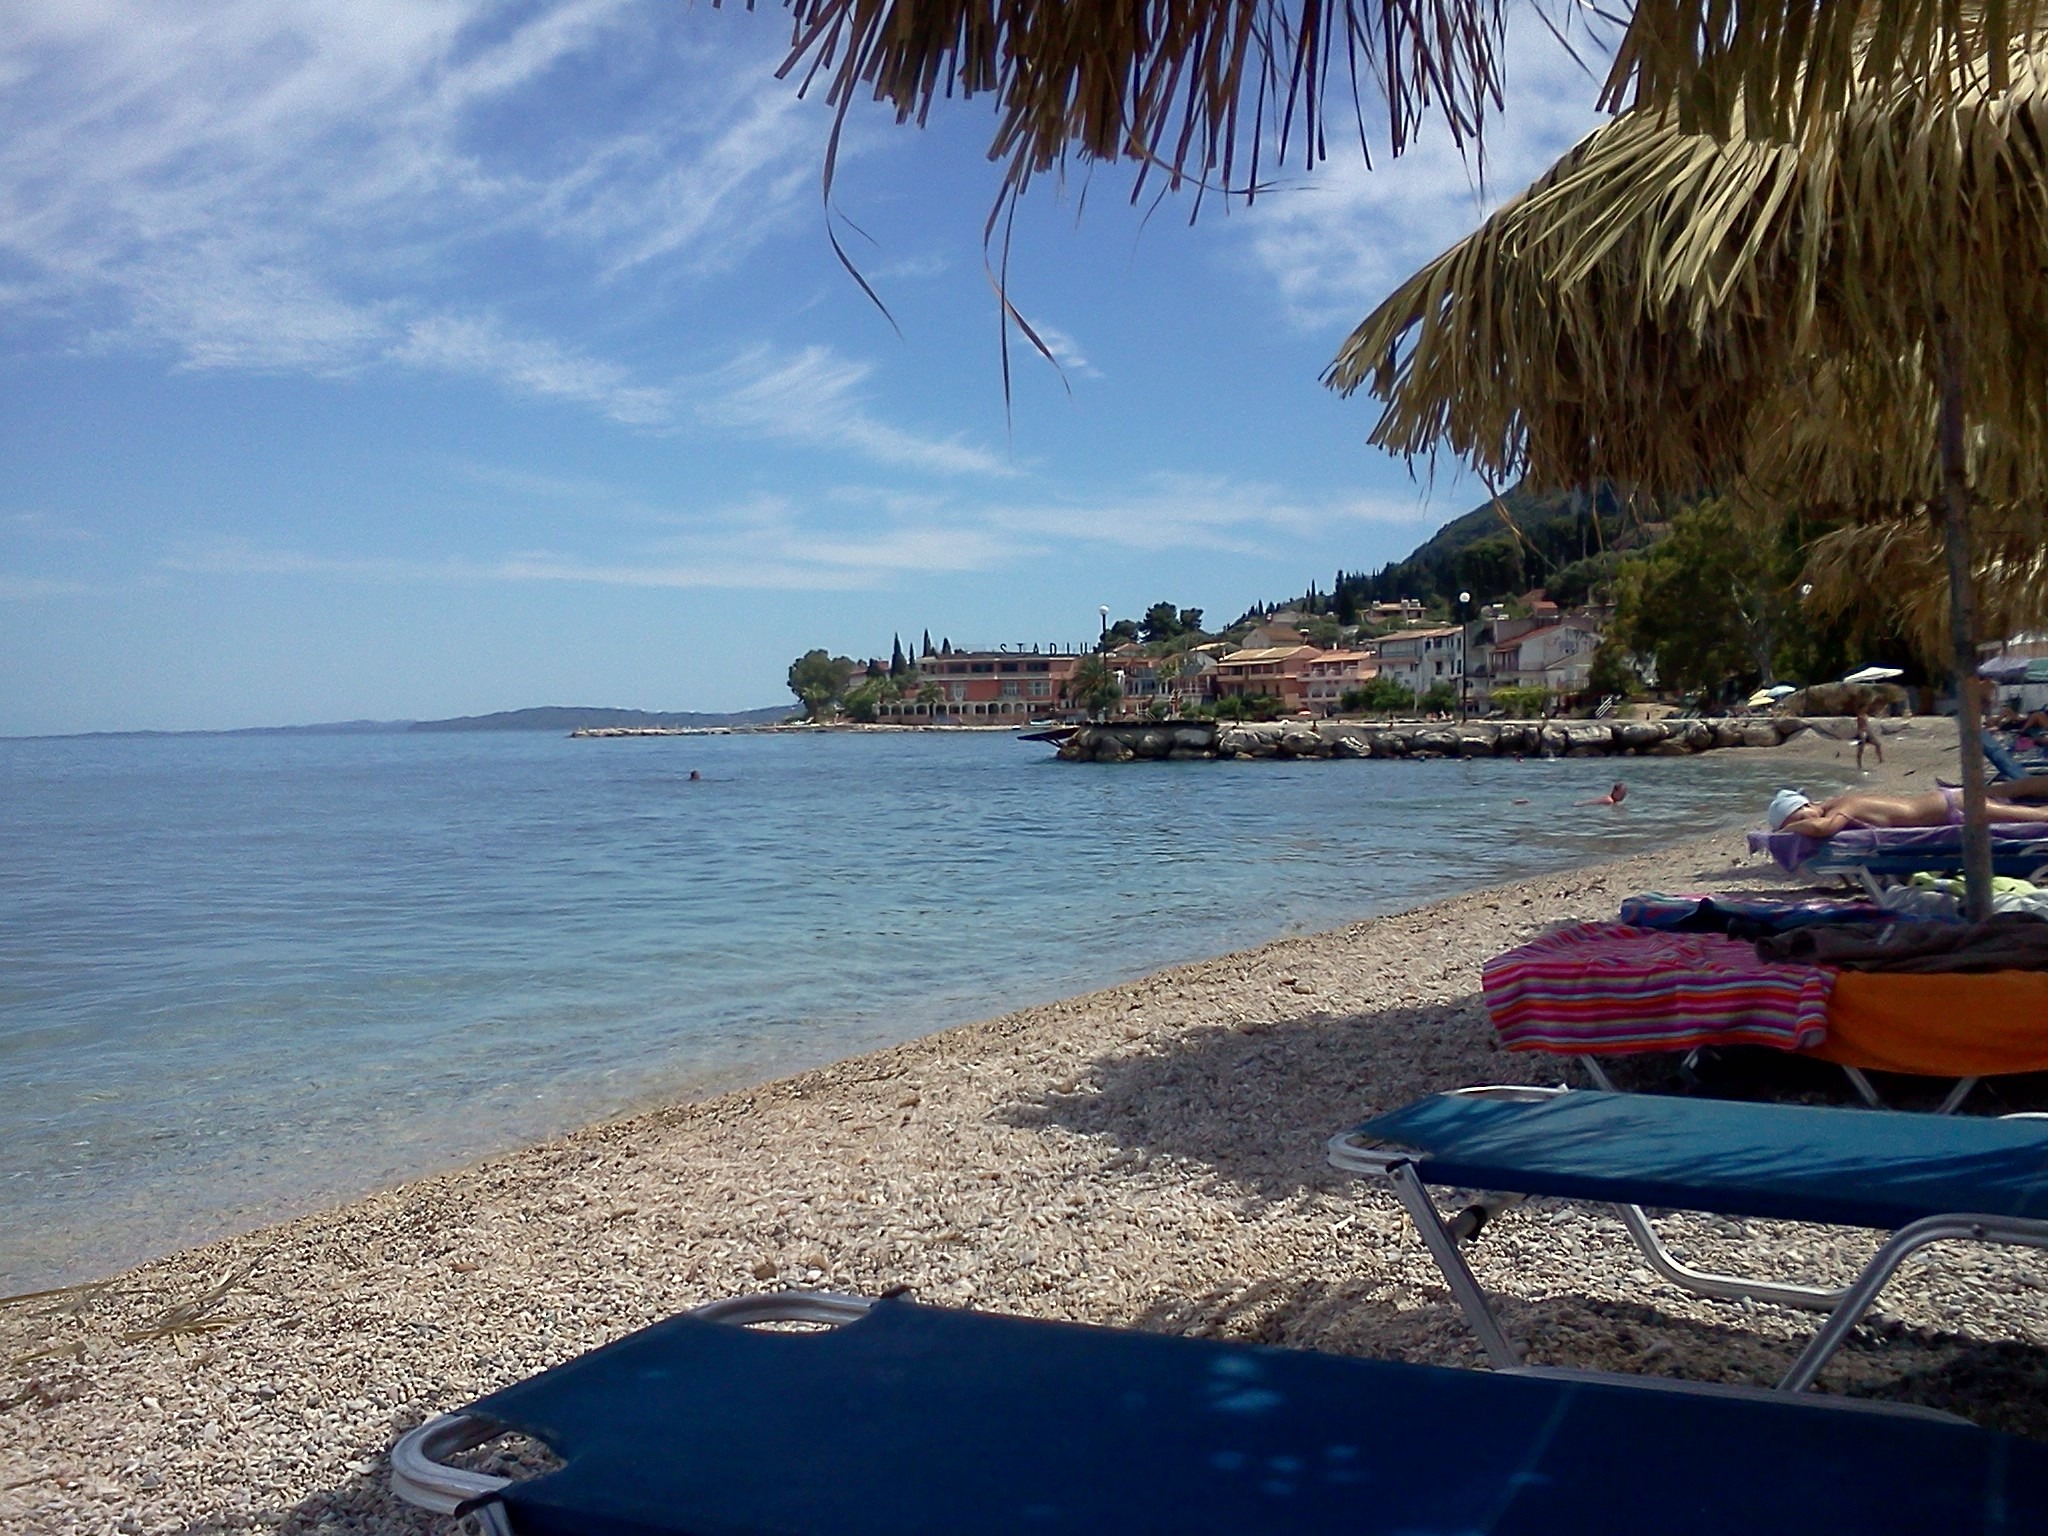
beach, landscape, sea, coast, nature, sand, ocean, sunshine, sunlight, shore, wave, vacation, cove, peaceful, lagoon, bay, island, body of water, resort, caribbean, tropics, cape